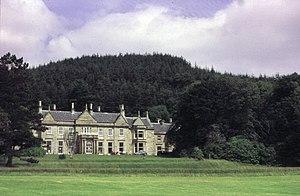
Raasay est une île entre l'île de Skye et l'Écosse proprement dite. Elle est séparée de l'île de Skye, située à l'ouest et au sud, par le détroit de Raasay, et de la péninsule d'Applecross, des terres d'Écosse, située à l'est, par le détroit Intérieur. L'île est connue pour être le lieu de naissance du poète Sorley MacLean, personnage important du mouvement principalement littéraire de la « renaissance écossaise ». Demeure traditionnelle du clan MacSween, l'île est gouvernée par le clan MacLeod du XVIᵉ siècle au XIXᵉ siècle, puis par une série de particuliers, qui continuent de détenir les titres de l'île. Raasay est à présent principalement propriété publique. Son nom signifie « île du chevreuil », et elle abrite une sous-espèce endémique de campagnol roussâtre. La demeure de Raasay, qui fut visitée par Samuel Johnson et son biographe James Boswell en 1773, est à présent un centre de plein air.